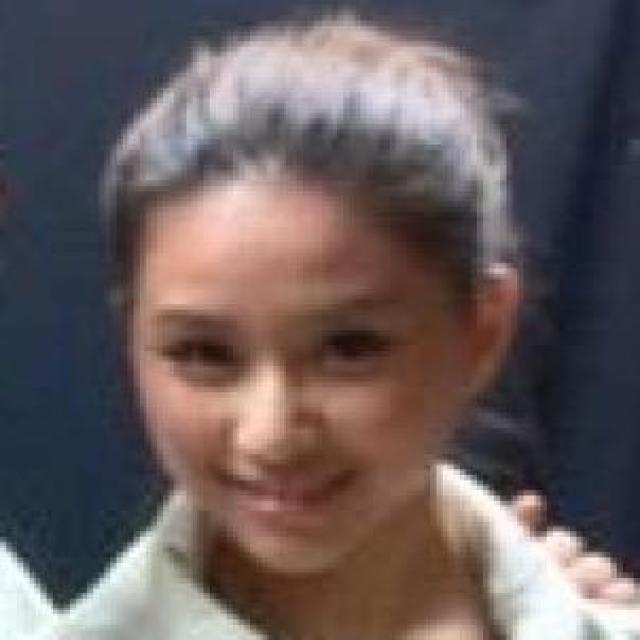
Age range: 21-44